History of Madagascar

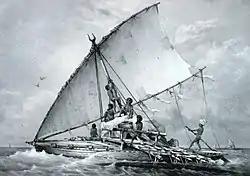
An Austronesian outrigger canoe; Malagasy "vahoaka" "people" is from Proto-Malayo-Polynesian "*va-waka" "people of the canoe". The "Vahoaka Ntaolo", the first Austronesian ancestors of the Malagasy, probably used similar canoes to reach the great island from the Sunda Islands

By the Middle Ages, over a dozen distinct ethnic identities had emerged on the island, typified by rule under a local chieftain. Some communities, such as the Sakalava, Merina and Betsimisaraka, were unified by leaders who established kingdoms, which gained wealth and power through commerce with Europeans and Arabs. Between the 16th and 18th centuries, pirate activity in the coastal areas of Madagascar was common. The Sakalava and Merina kingdoms in particular exploited European trade to strengthen the power of their kingdoms, trading Malagasy slaves for European firearms and other goods. Beginning in the early 19th century, the British and French competed for influence in Madagascar.